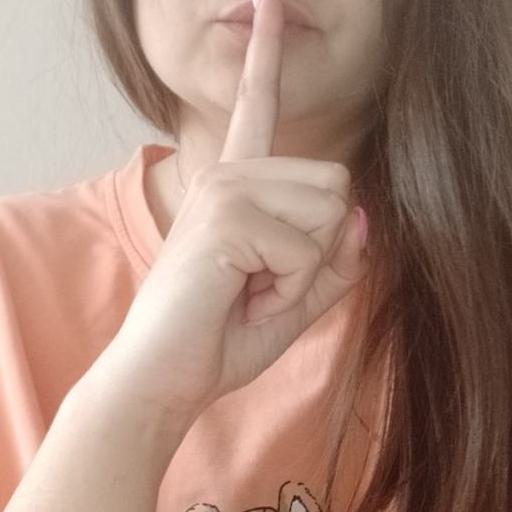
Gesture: mute